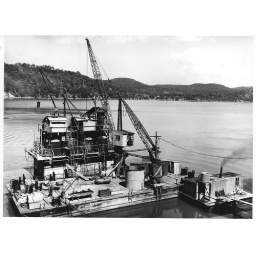
Building the bridge supports in river 24.03.1944